José Antonio Raón y Gutiérrez

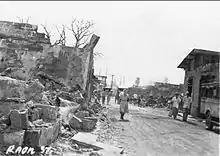
Raón Street in 1945

In 1770, the Real Audiencia sent Simón de Anda y Salazar to assume Raón's position. Anda arrived in July of the same year to succeed as Governor-General. The subsequent investigation ("residencia") into Raón and three other associates, namely Francisco Henriquez de Villacorta, Domingo Blas de Basaraz (special commissioner for the expulsion of Jesuits), and Juan Antonio Cosio (Raón's secretary), was one of Anda's first acts as the new governor. The first two were members of the Real Audiencia of Manila, while the last one was Raón's secretary. The investigation went for almost three years, but he was never convicted and Raón died in Manila on 4 January 1773 before the investigation could be finalized. Raón Street in Manila was named in his honor. Later on, it was renamed as Gonzalo Puyat Street. The namesake was a Filipino industrialist and father of former Senator Gil Puyat.